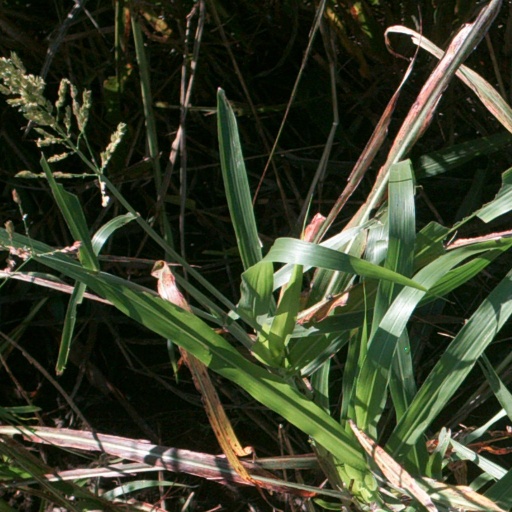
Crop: sorghum